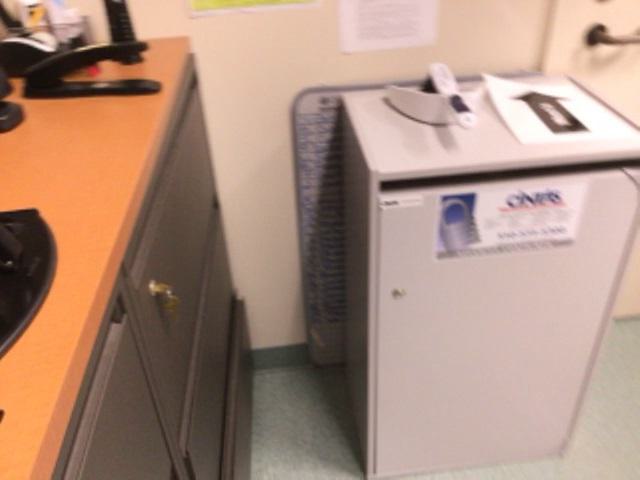
Question: Is the doorframe right of the paper from the camera's perspective? Final answer should be yes or no.
Answer: Yes